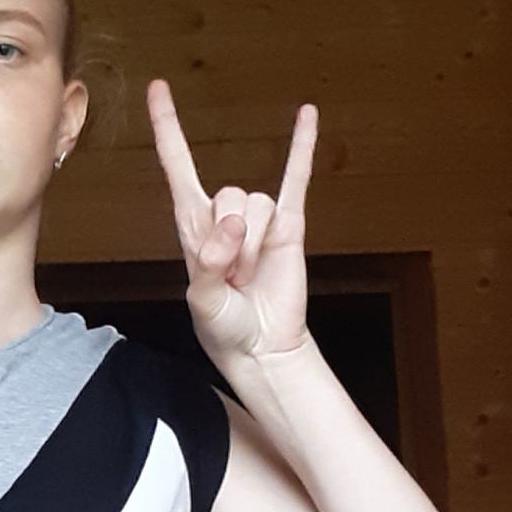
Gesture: rock